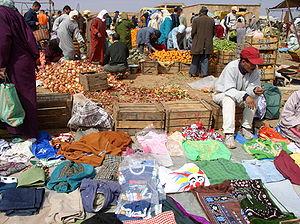
Souk du vendred, Sidi Yahya, Oujda, MAROC)